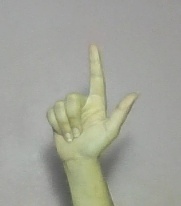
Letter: laam